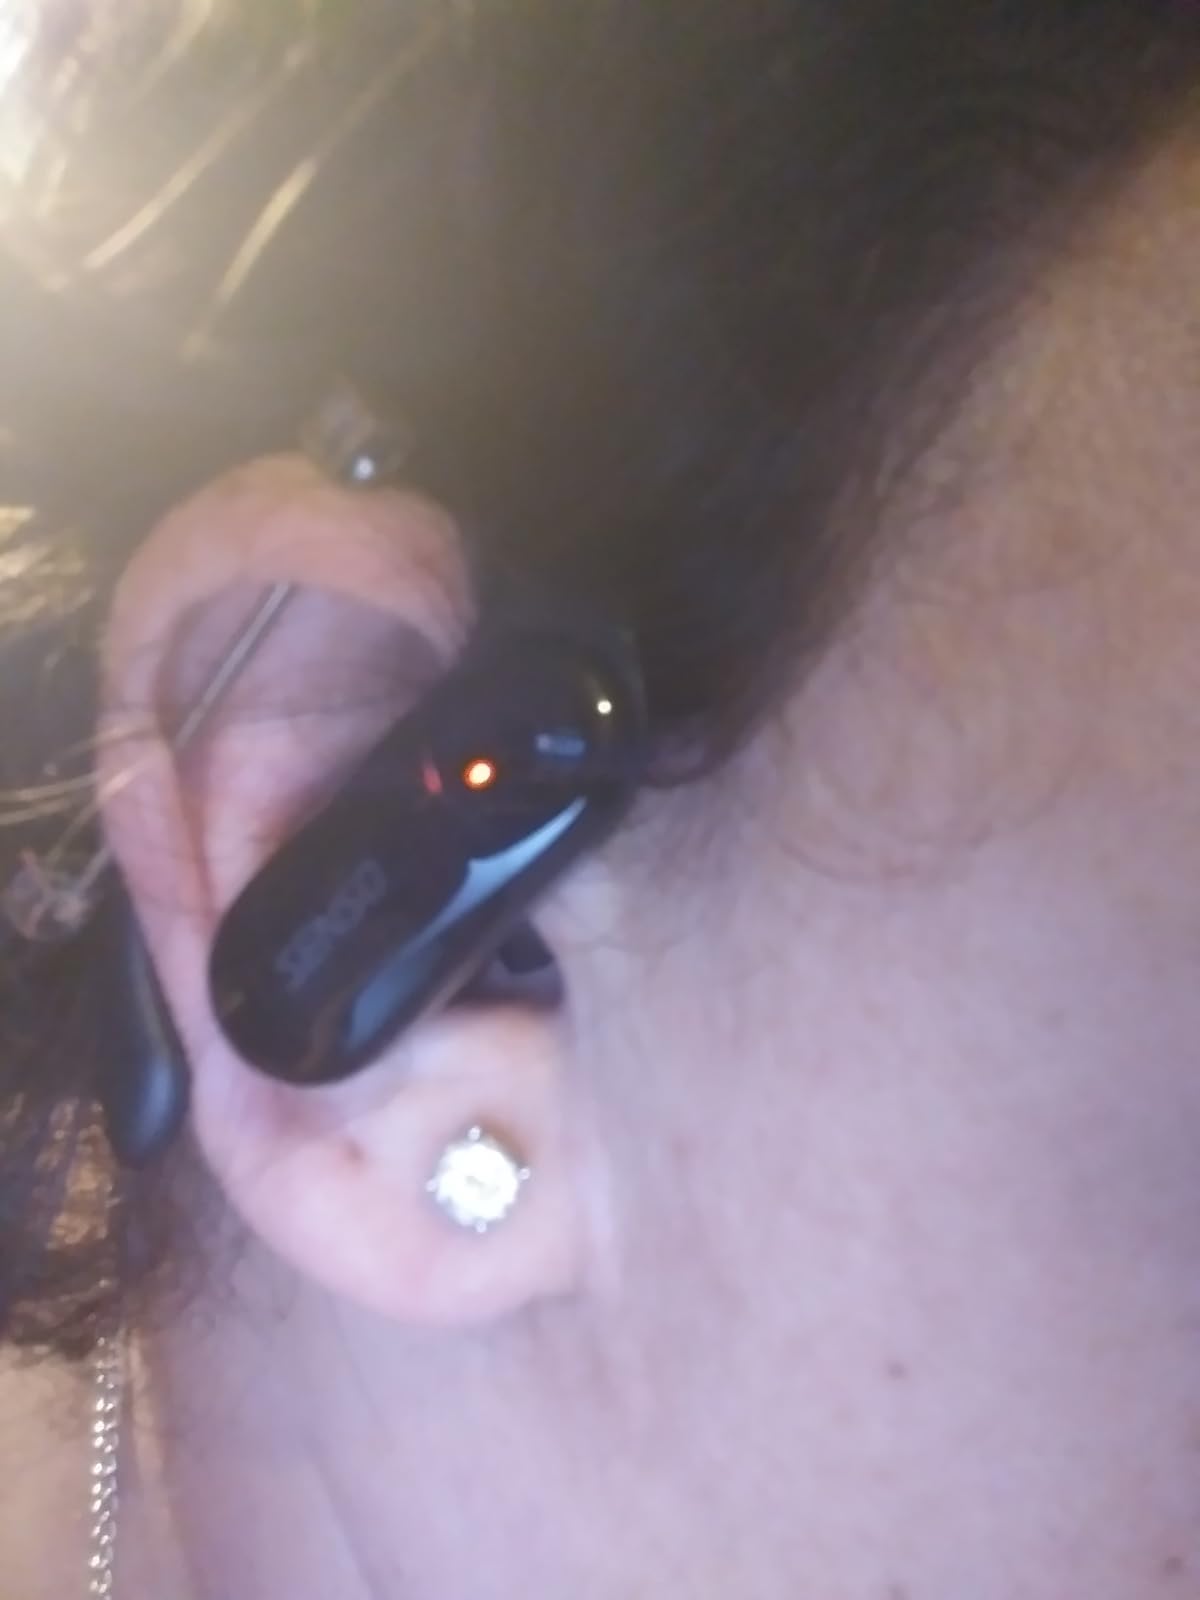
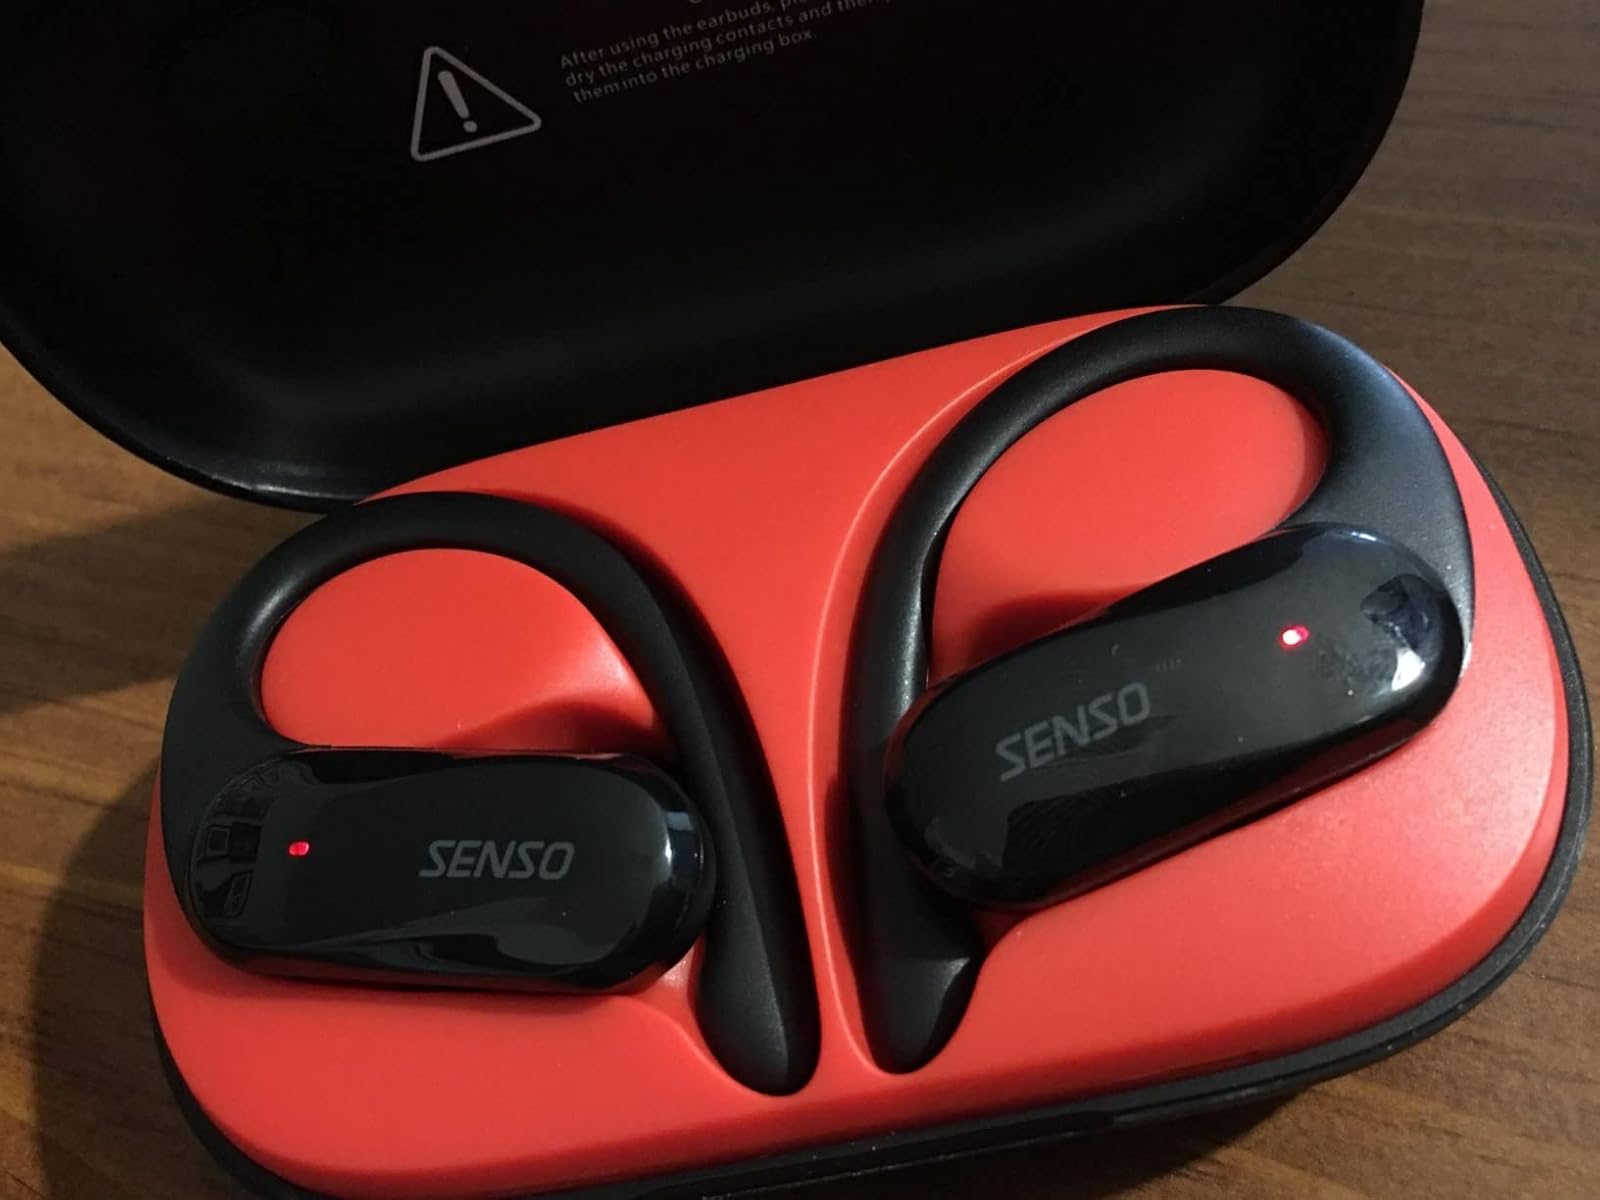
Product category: earbuds
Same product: yes